Protestant Church of Reims

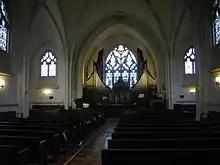
Interior

The Protestant Church of Reims is a large Protestant church in Reims, France, built in 1921–1923 to replace an earlier building that had been destroyed during World War I (1914–1918). The building is in flamboyant Neo-Gothic style. Originally the interior was decorated with Art Deco frescoes, but these deteriorated and have been painted over.